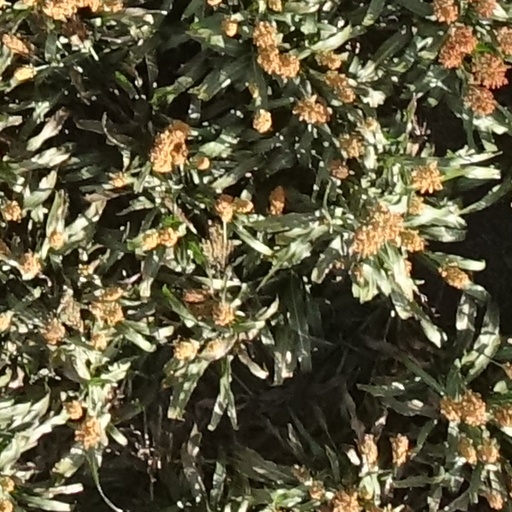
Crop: sorghum